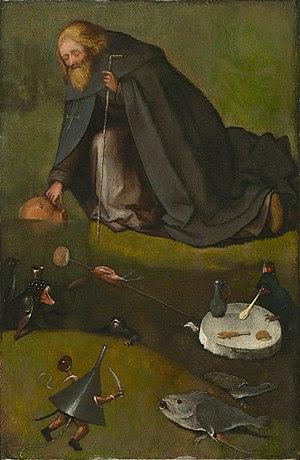
Le musée d'art Nelson-Atkins est un important musée d'Art situé à Kansas City dans le Missouri. Il possède l'une des plus importantes collections d'œuvres d'art des États-Unis.